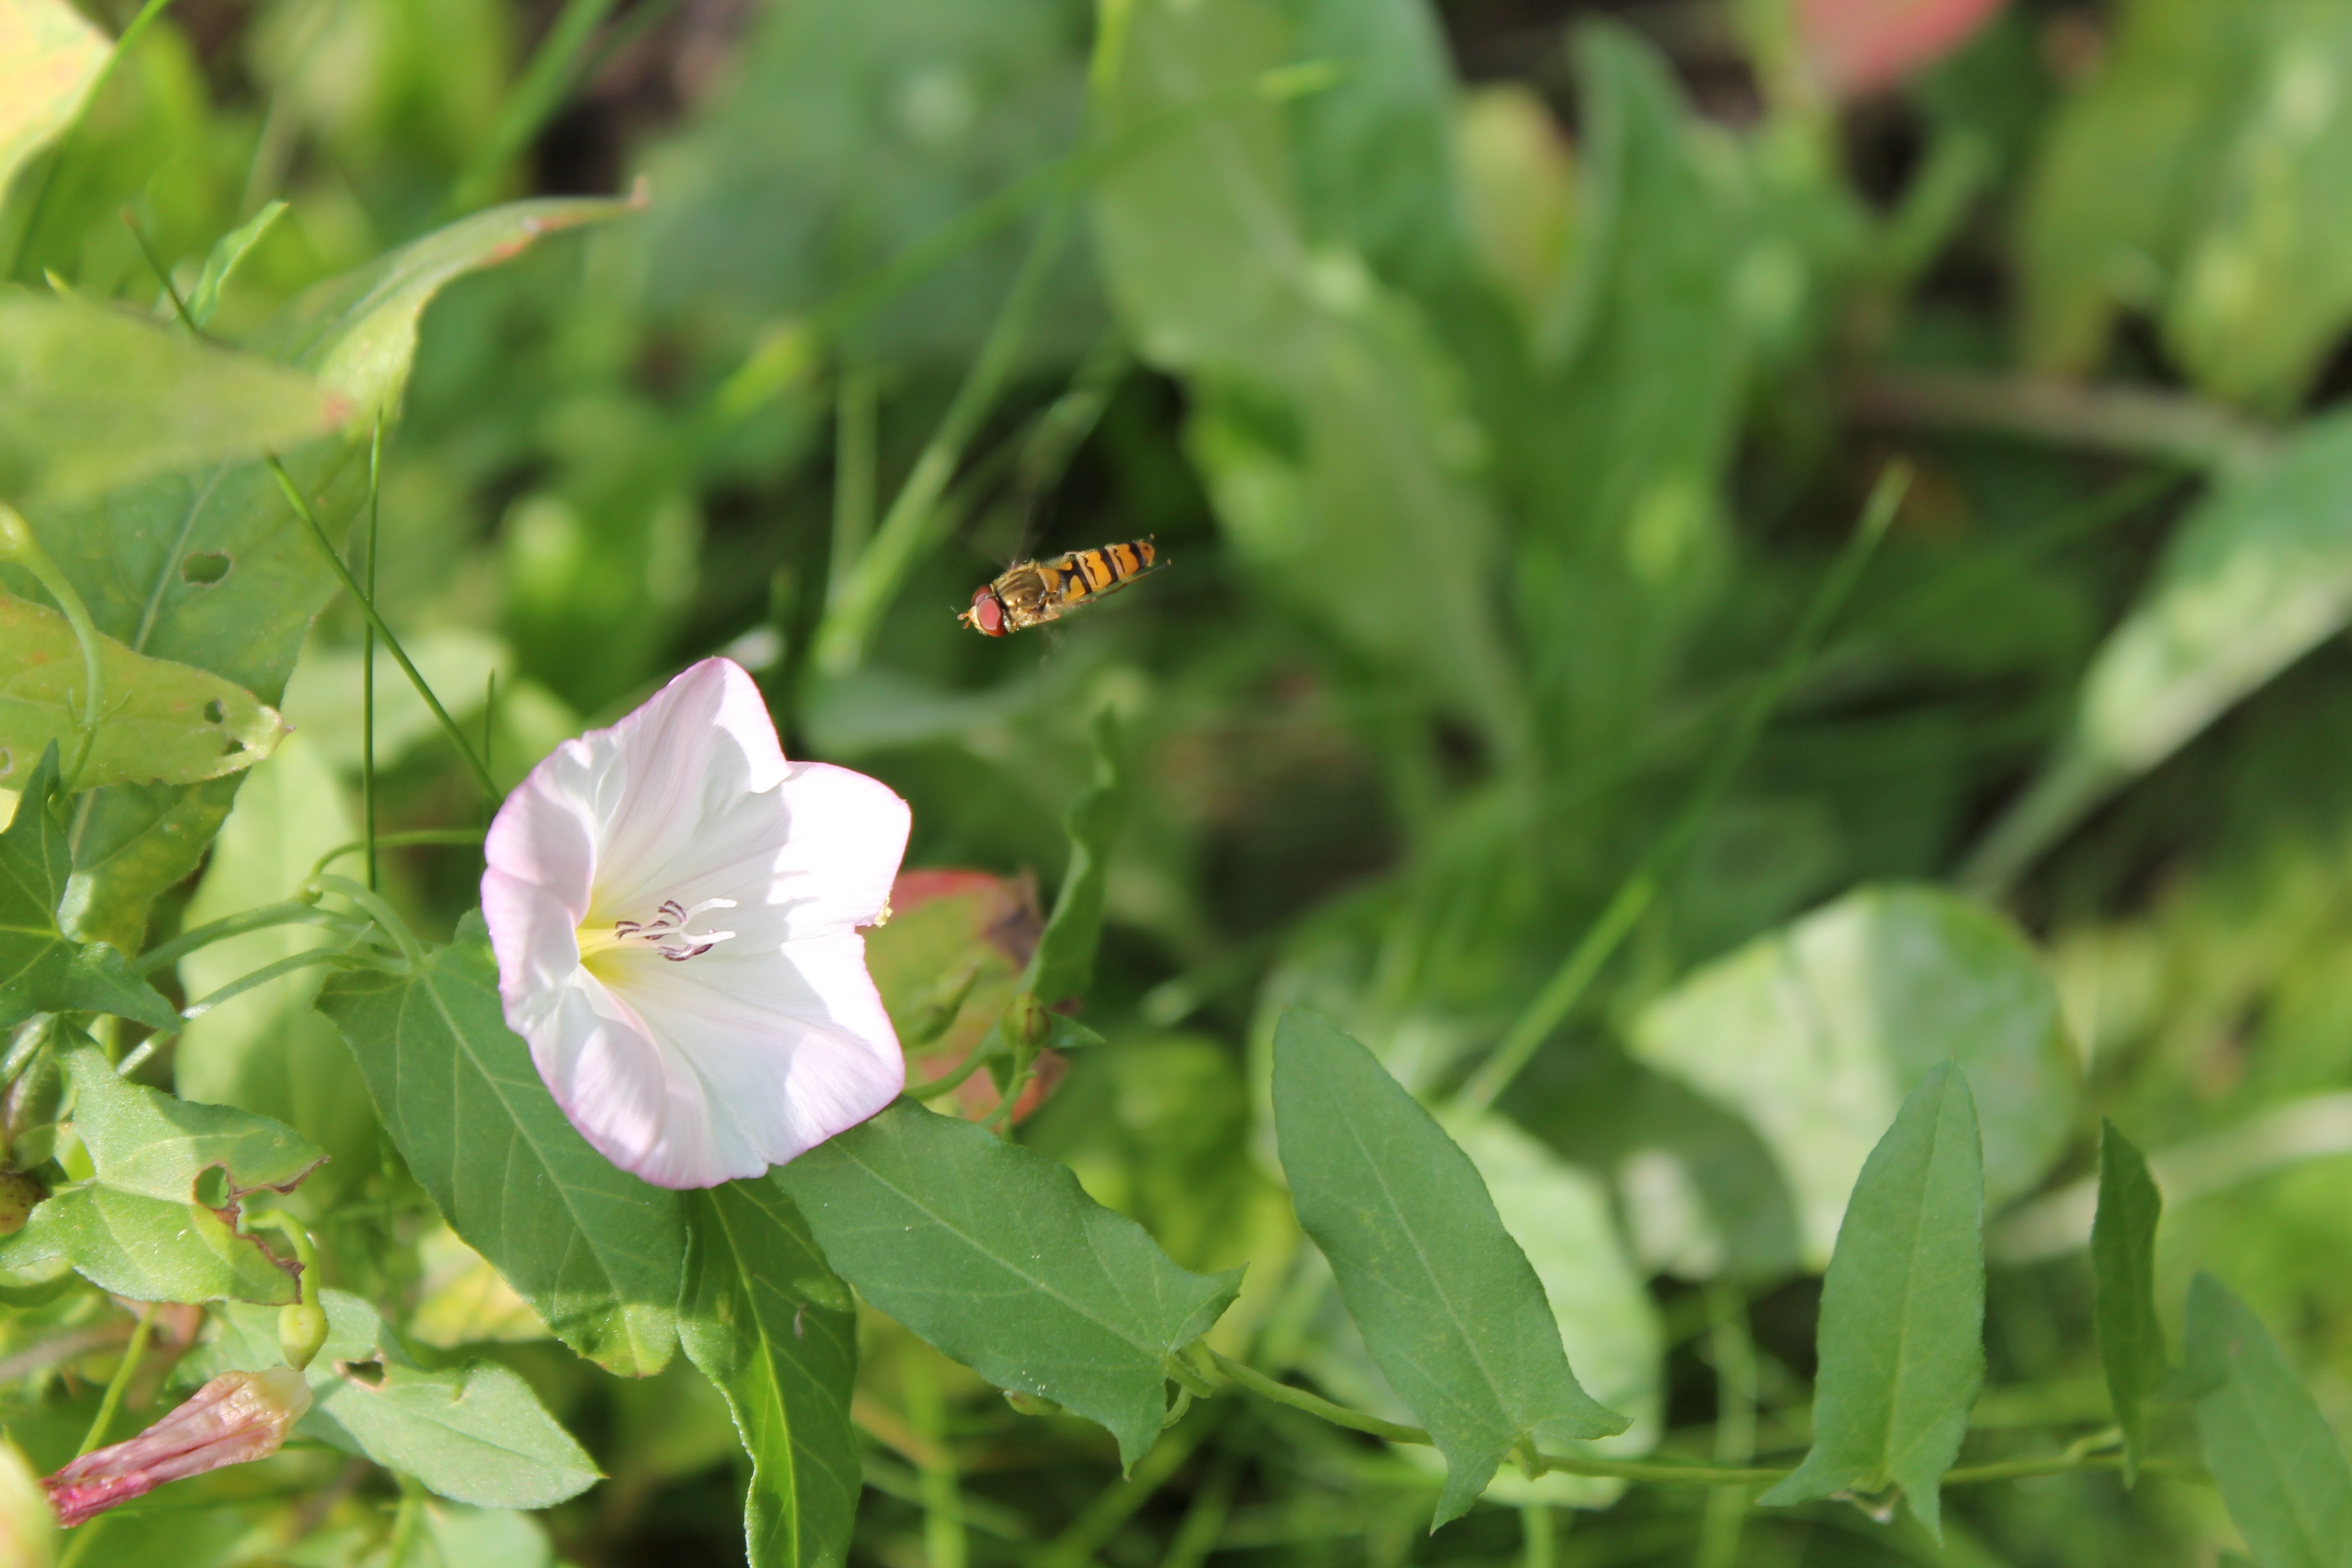
nature, plant, lawn, flower, summer, spring, green, insect, botany, flora, wildflower, hoverfly, macro photography, flowering plant, land plant